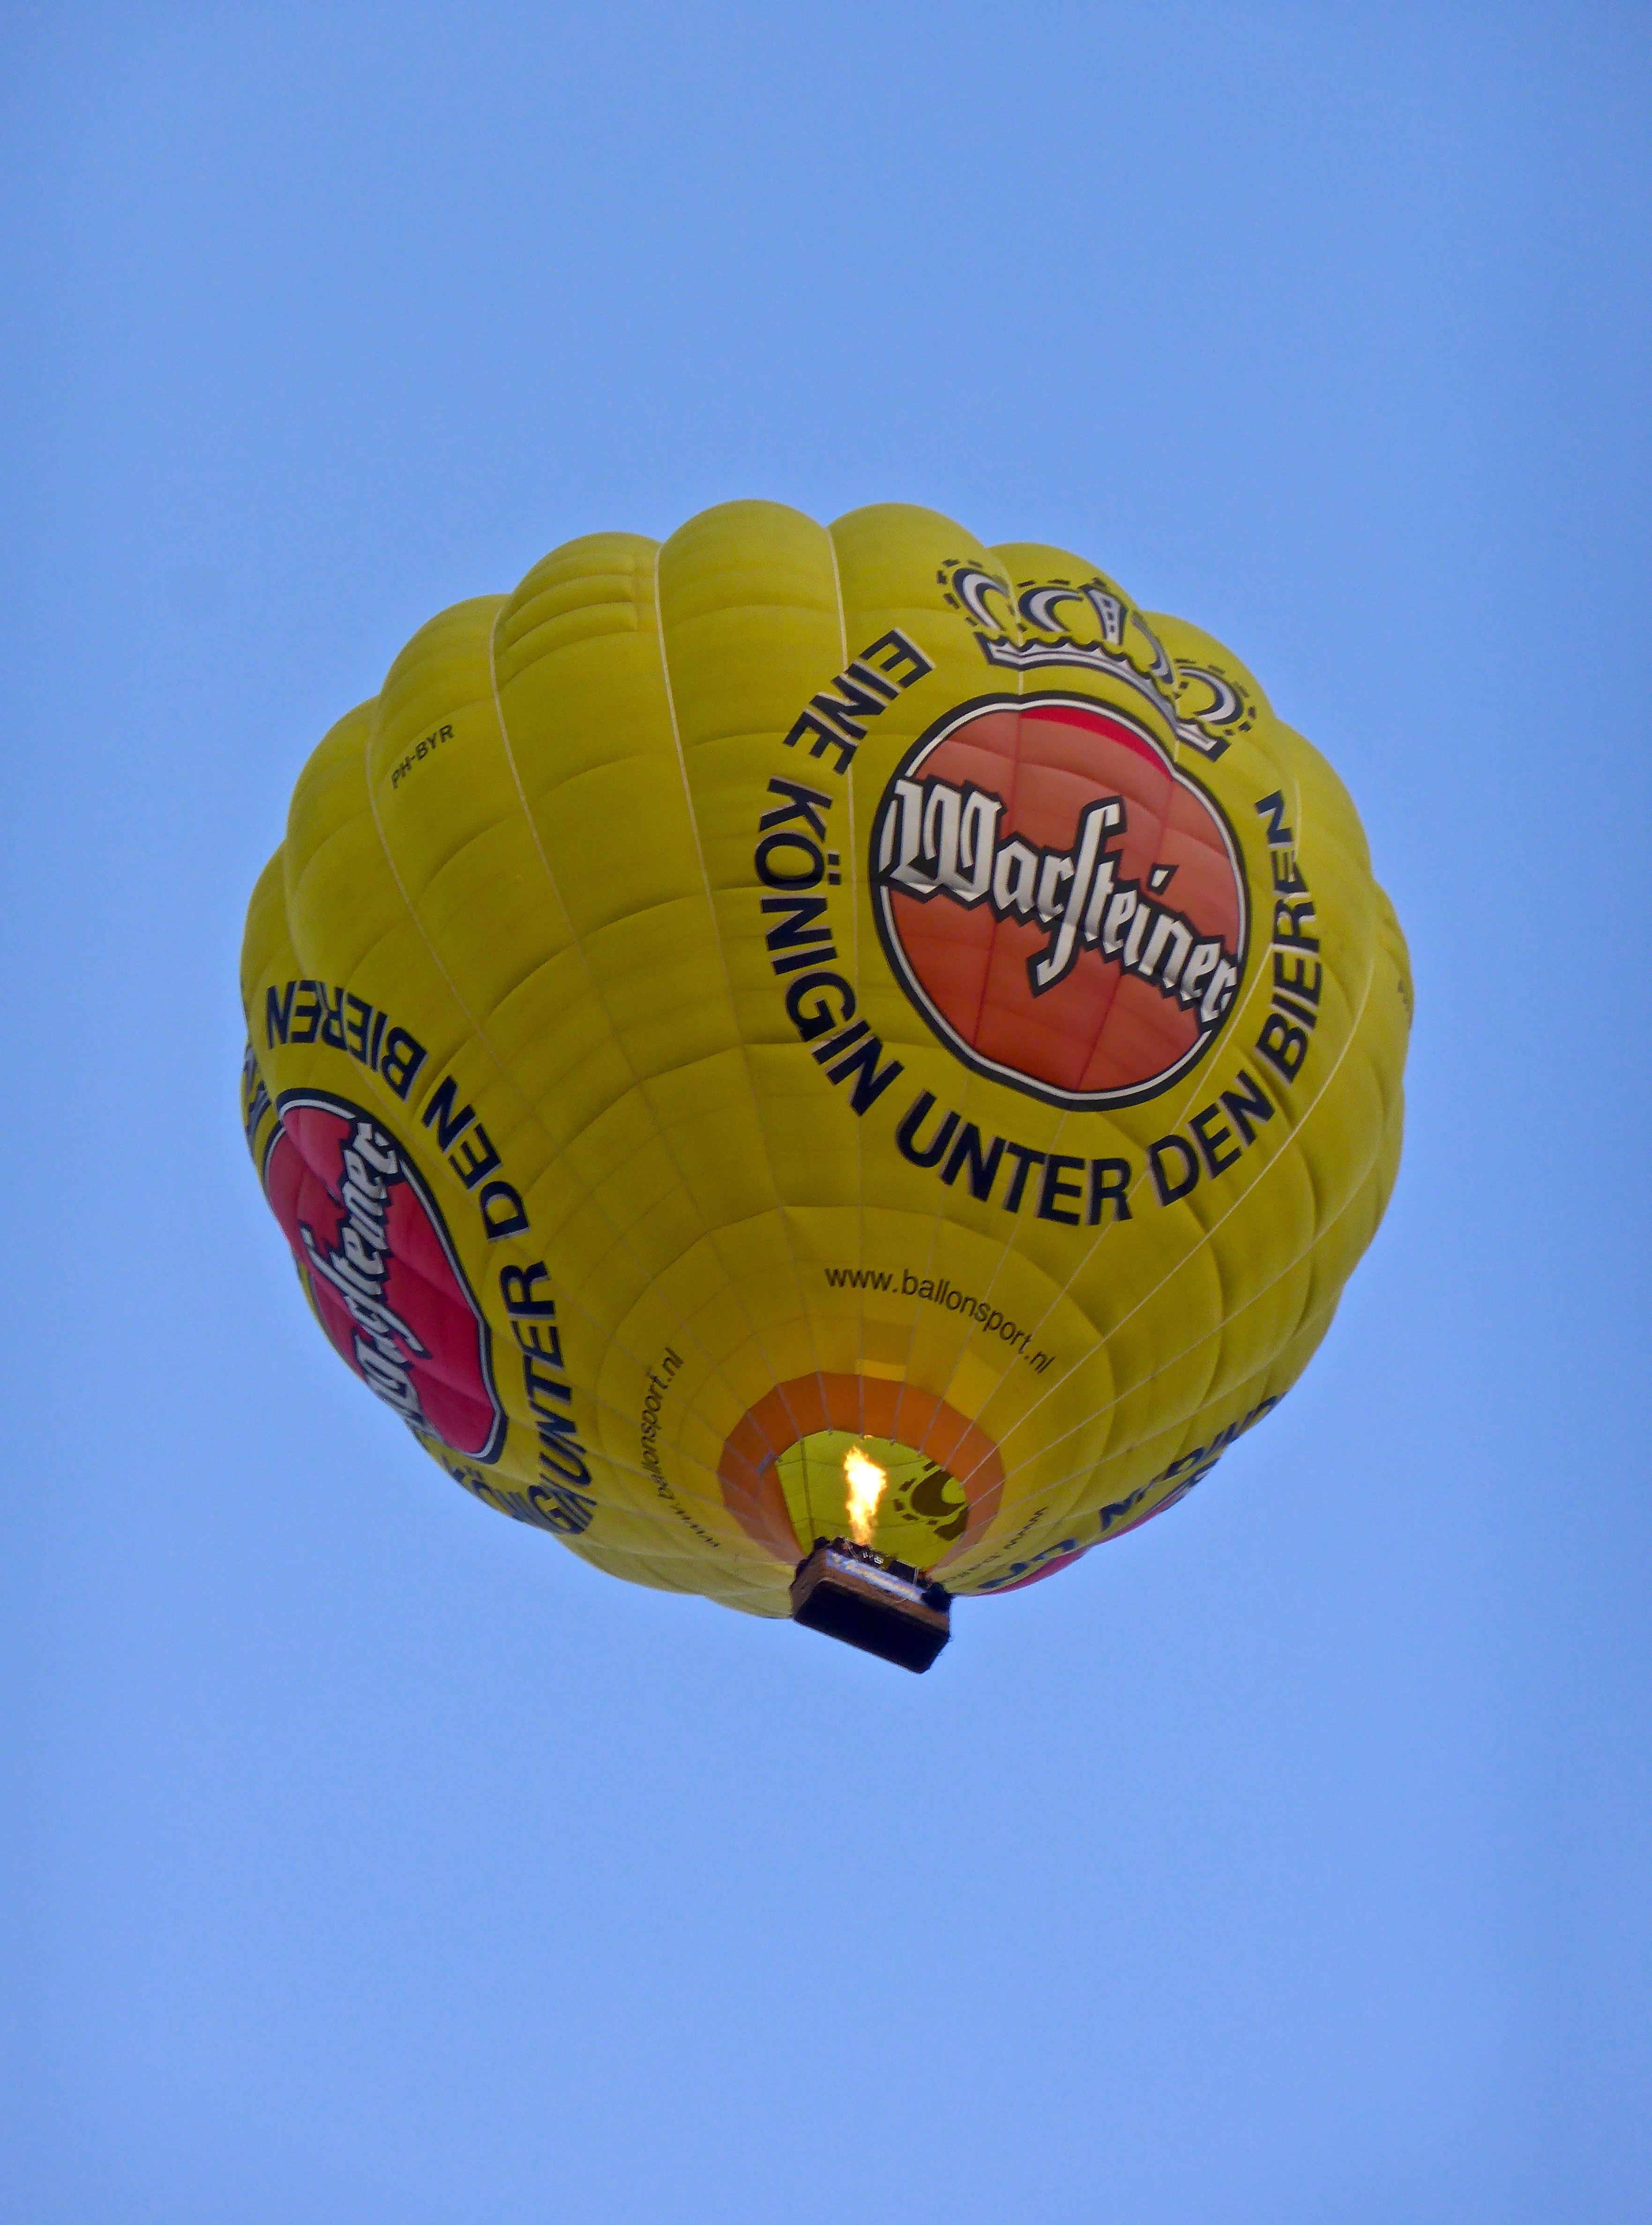
air, balloon, hot air balloon, fly, aircraft, vehicle, hot air, float, colorful, yellow, basket, aerial, toy, hot, ball, ballooning, hot air ballooning, atmosphere of earth, executive car